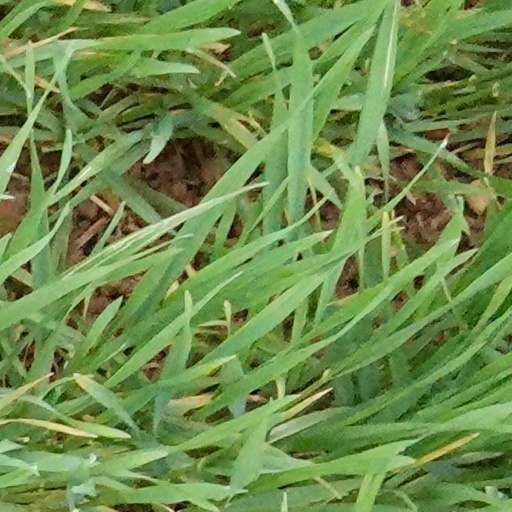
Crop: wheat